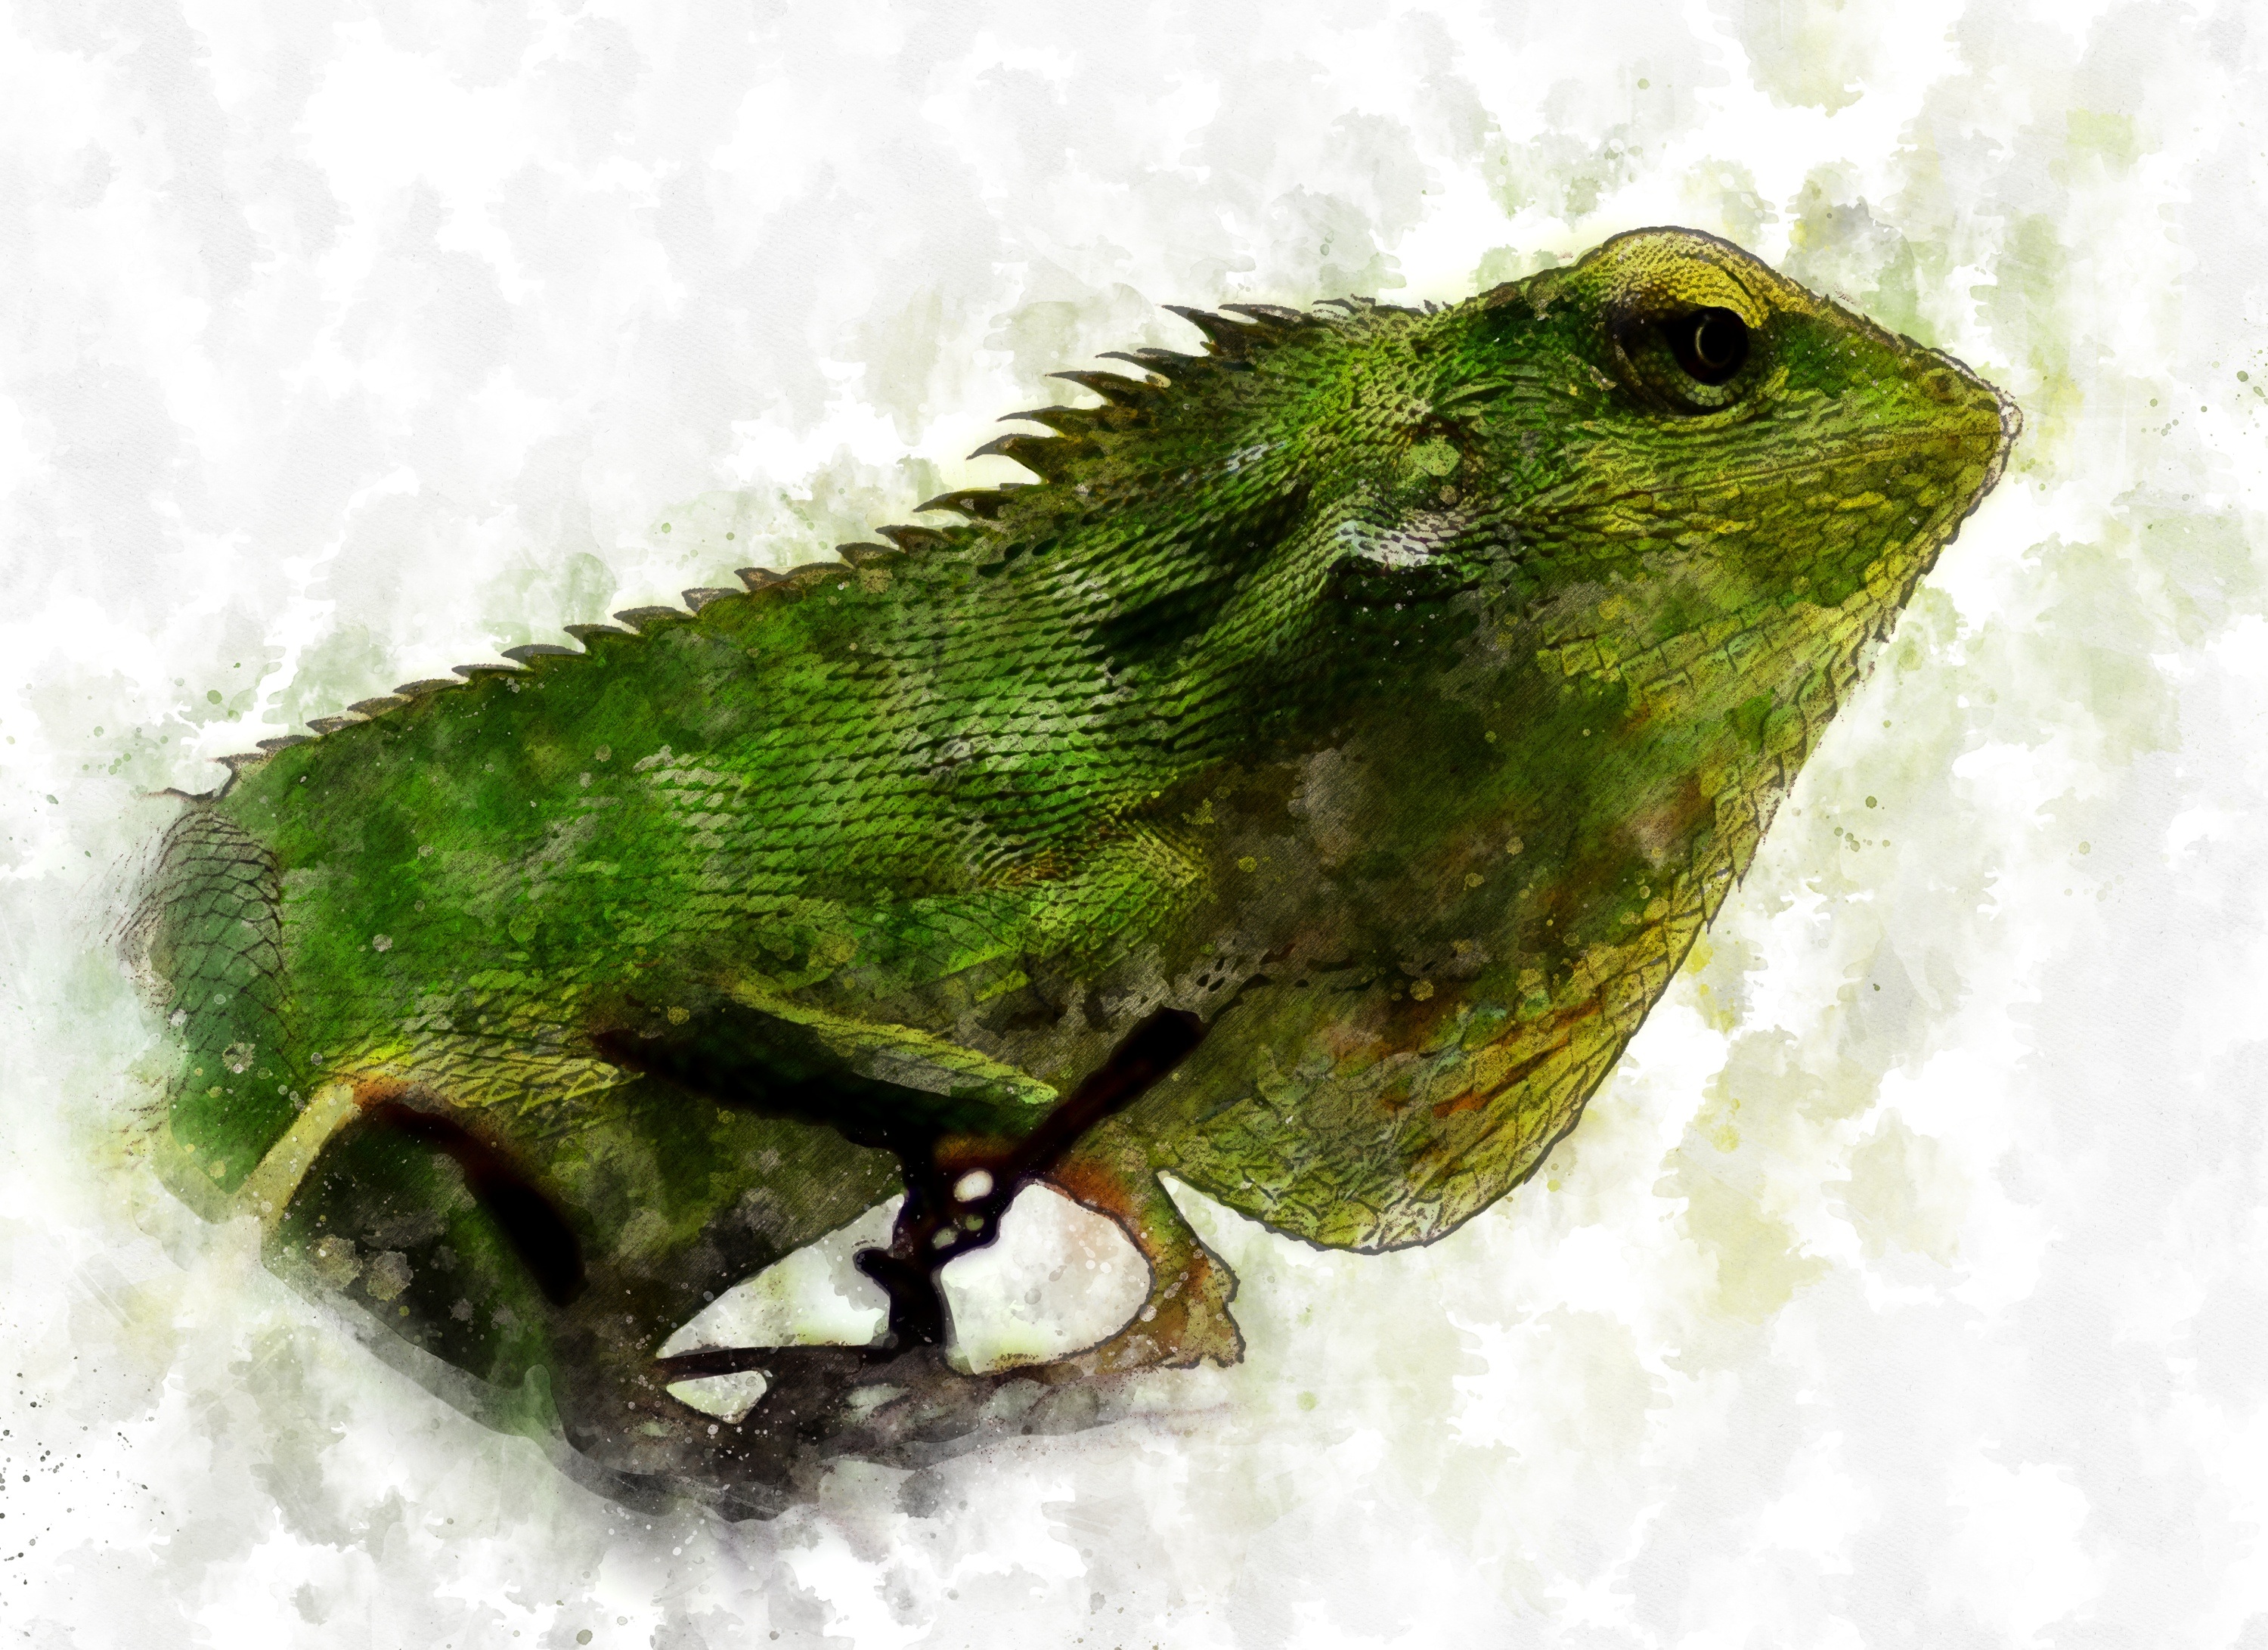
animal, wildlife, green, reptile, iguana, fauna, lizard, watercolor, close up, chameleon, vertebrate, iguania, scaled reptile